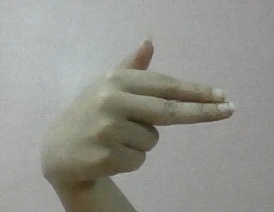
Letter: ghain